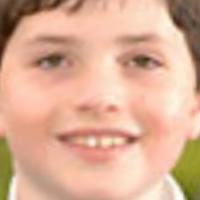
Age group: age 01-10